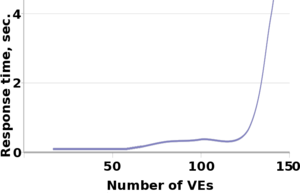
OpenVZ est une technique de virtualisation de niveau système d'exploitation basée sur le noyau Linux. Cette technique de virtualisation de niveau système d'exploitation est souvent appelée conteneurisation et les instances sont appelées conteneur. OpenVZ permet à un serveur physique d'exécuter de multiples instances de systèmes d'exploitation isolés, qualifiées de serveurs privés virtuels ou environnements virtuels.